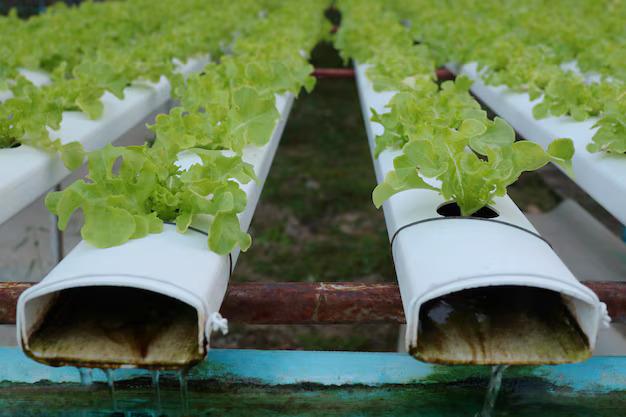
Huu ni mmea uliopandwa bila kutumia udongo ama ukipenda pia kilimo cha maji. Mfumo huu wa kulima ni wa kisasa na unao uwezo wa kuzalisha mavuno ya juu kuliko hata kilimo cha udongo.